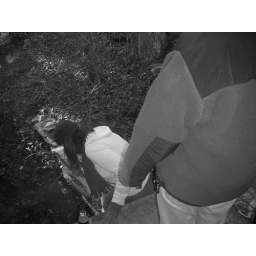
making our way off the ledge over the shaky rock and to the ground